Need for Speed: Hot Pursuit 2

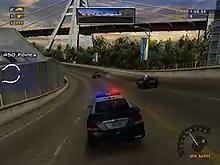
The player in pursuit of a speeder, having called for backup in the form of an additional police unit (Windows version shown)

"Need for Speed: Hot Pursuit 2" is a racing game with an emphasis on evading the police and over-the-top courses featuring lengthy shortcuts. It draws primarily from the gameplay and style of one of its predecessors, "". Two primary game modes are offered: World Racing Championship, in which the player competes against other drivers in a series of races, and Hot Pursuit Ultimate Racer, which adds police to the races. In the latter players must complete the races while also evading capture.